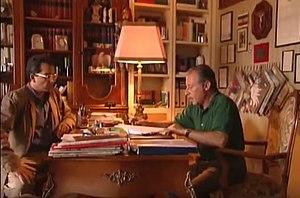
Fabrizio Calvi, né le 27 mai 1954 à Alexandrie, est un journaliste d'investigation français spécialisé dans les affaires de criminalité organisée et les services secrets.